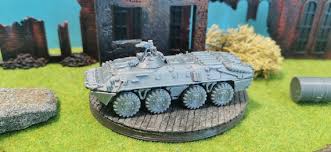
Label: BTR-70